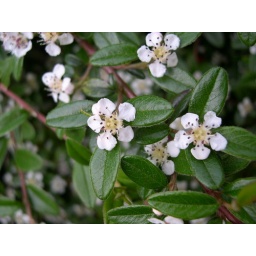
The hedge in flower behind my morning bus stop